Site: brandenburg
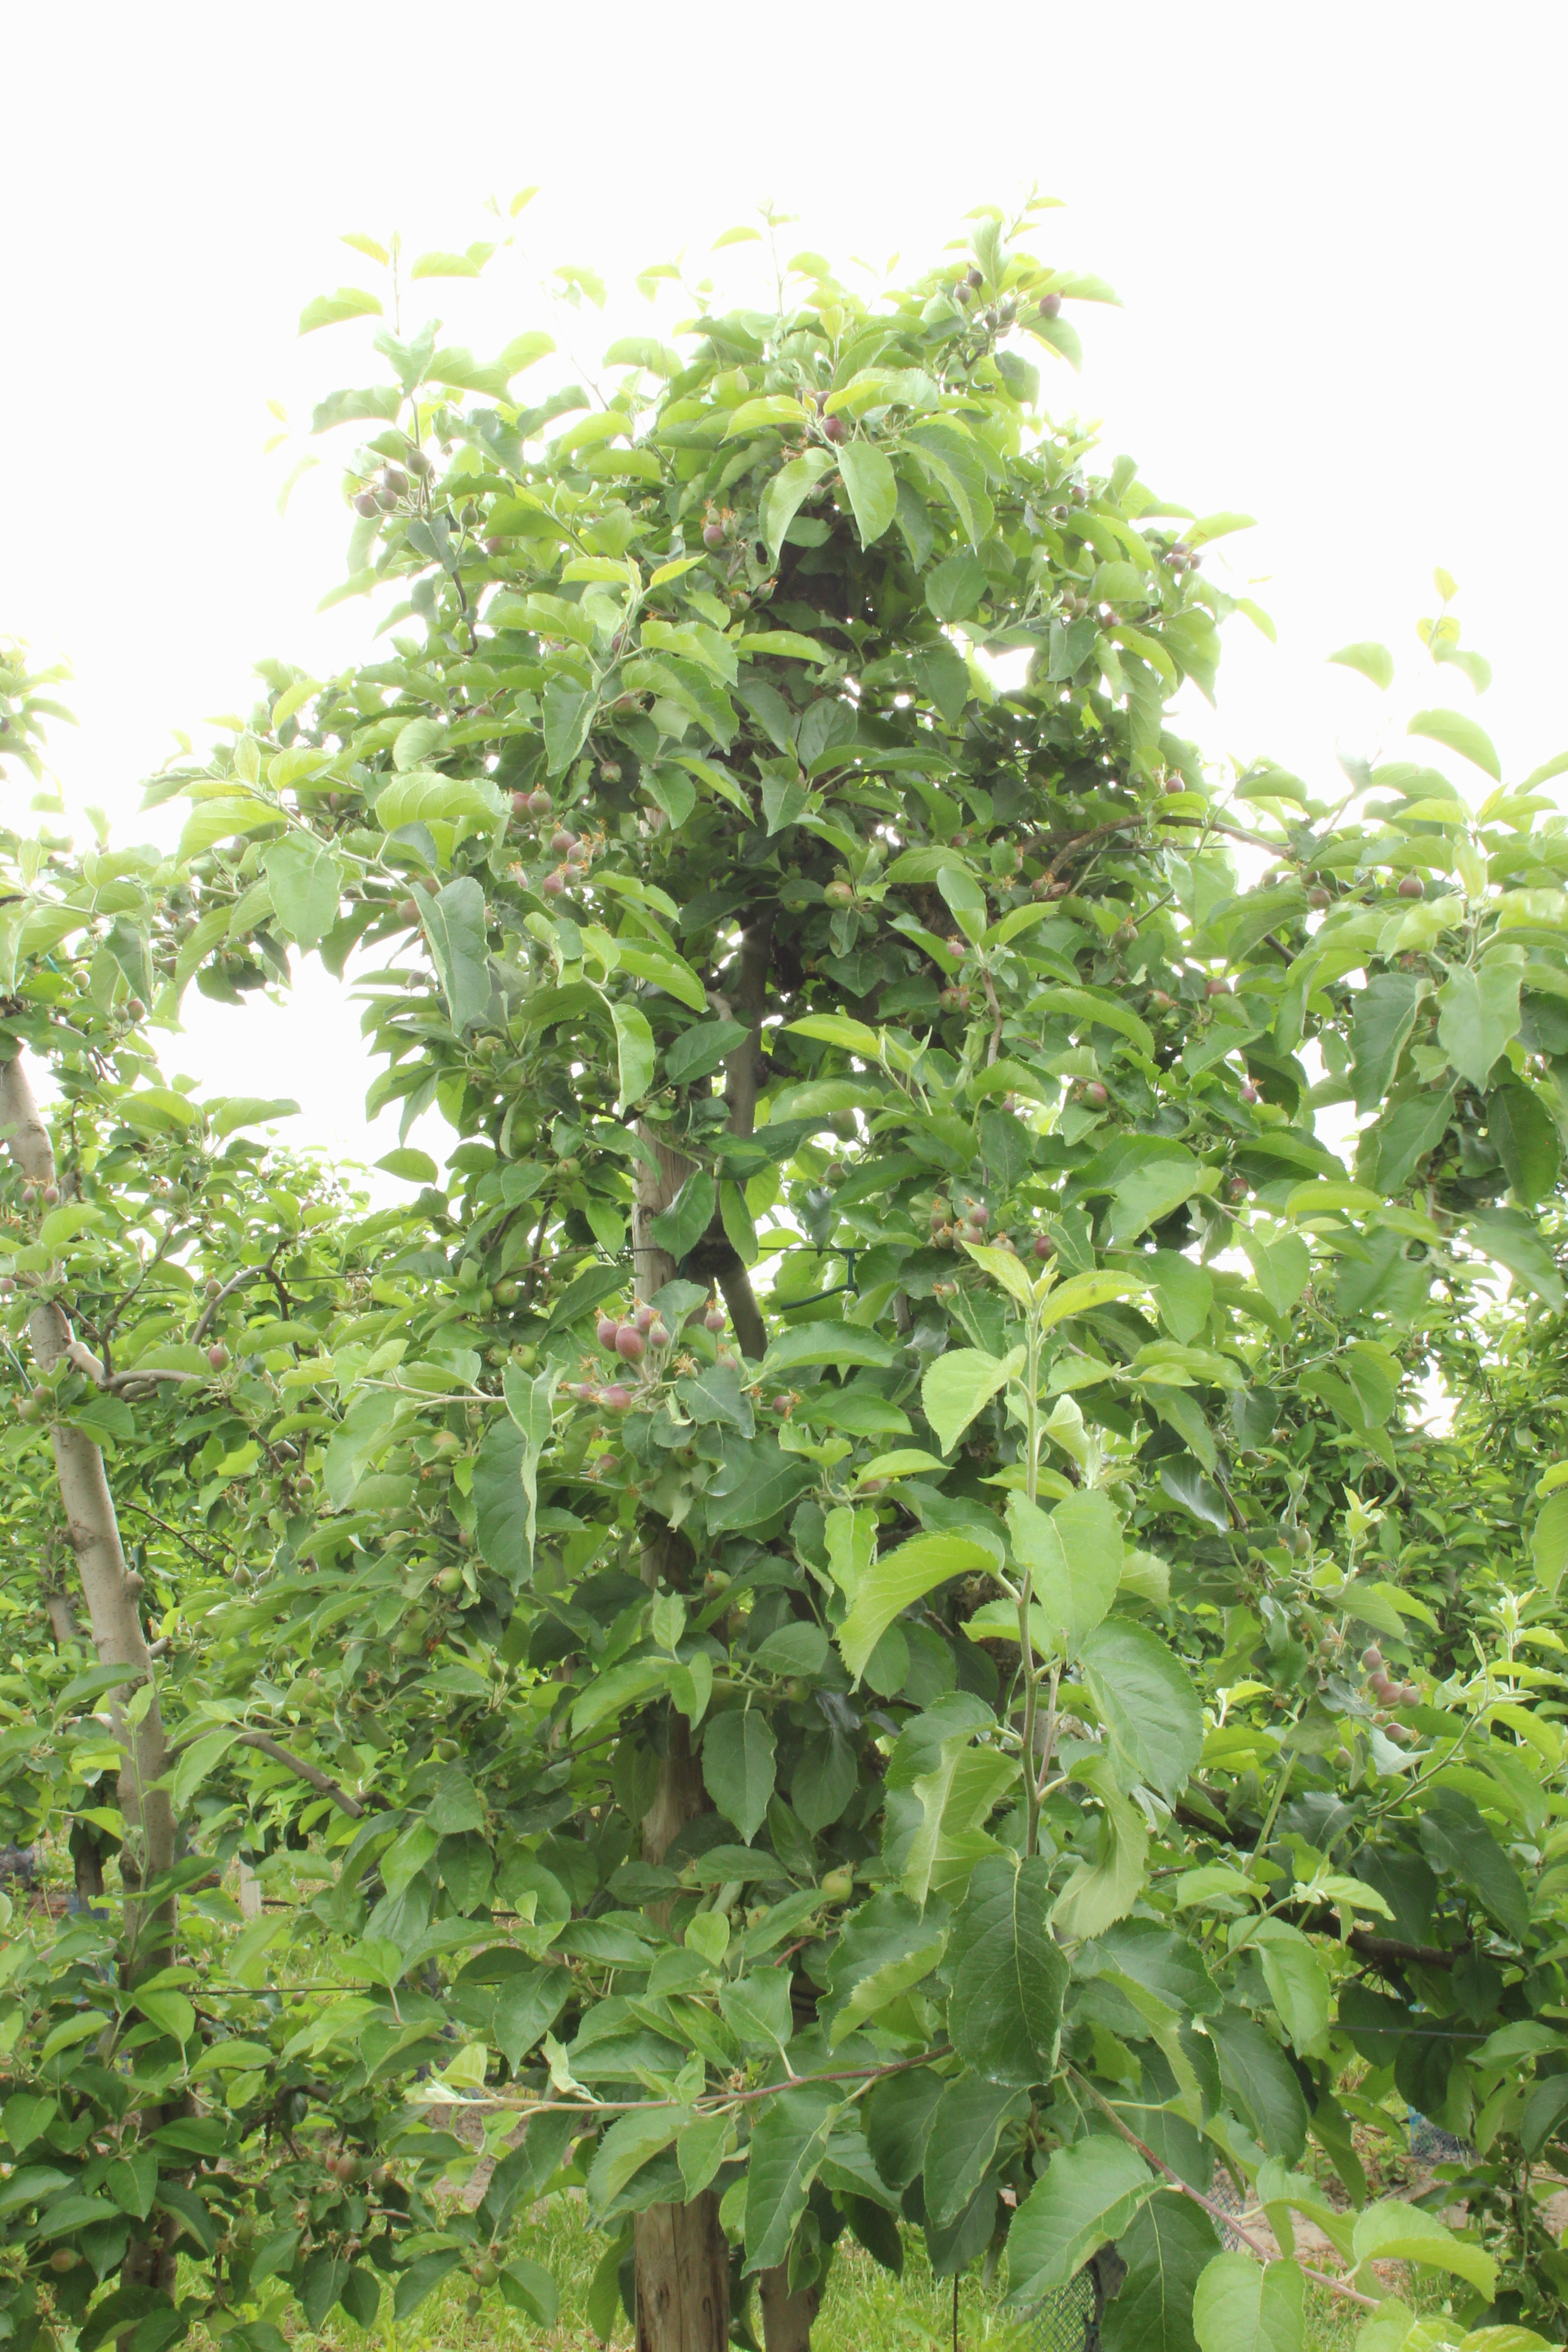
Growth stage (BBCH 72): Development of fruit